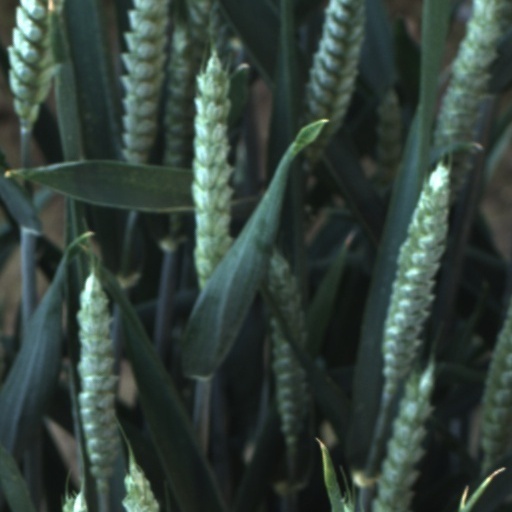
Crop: wheat